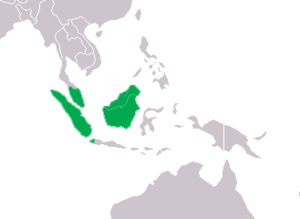
Tomistoma schlegelii, unique représentant du genre Tomistoma, est une espèce de crocodiliens de la famille des Gavialidae.